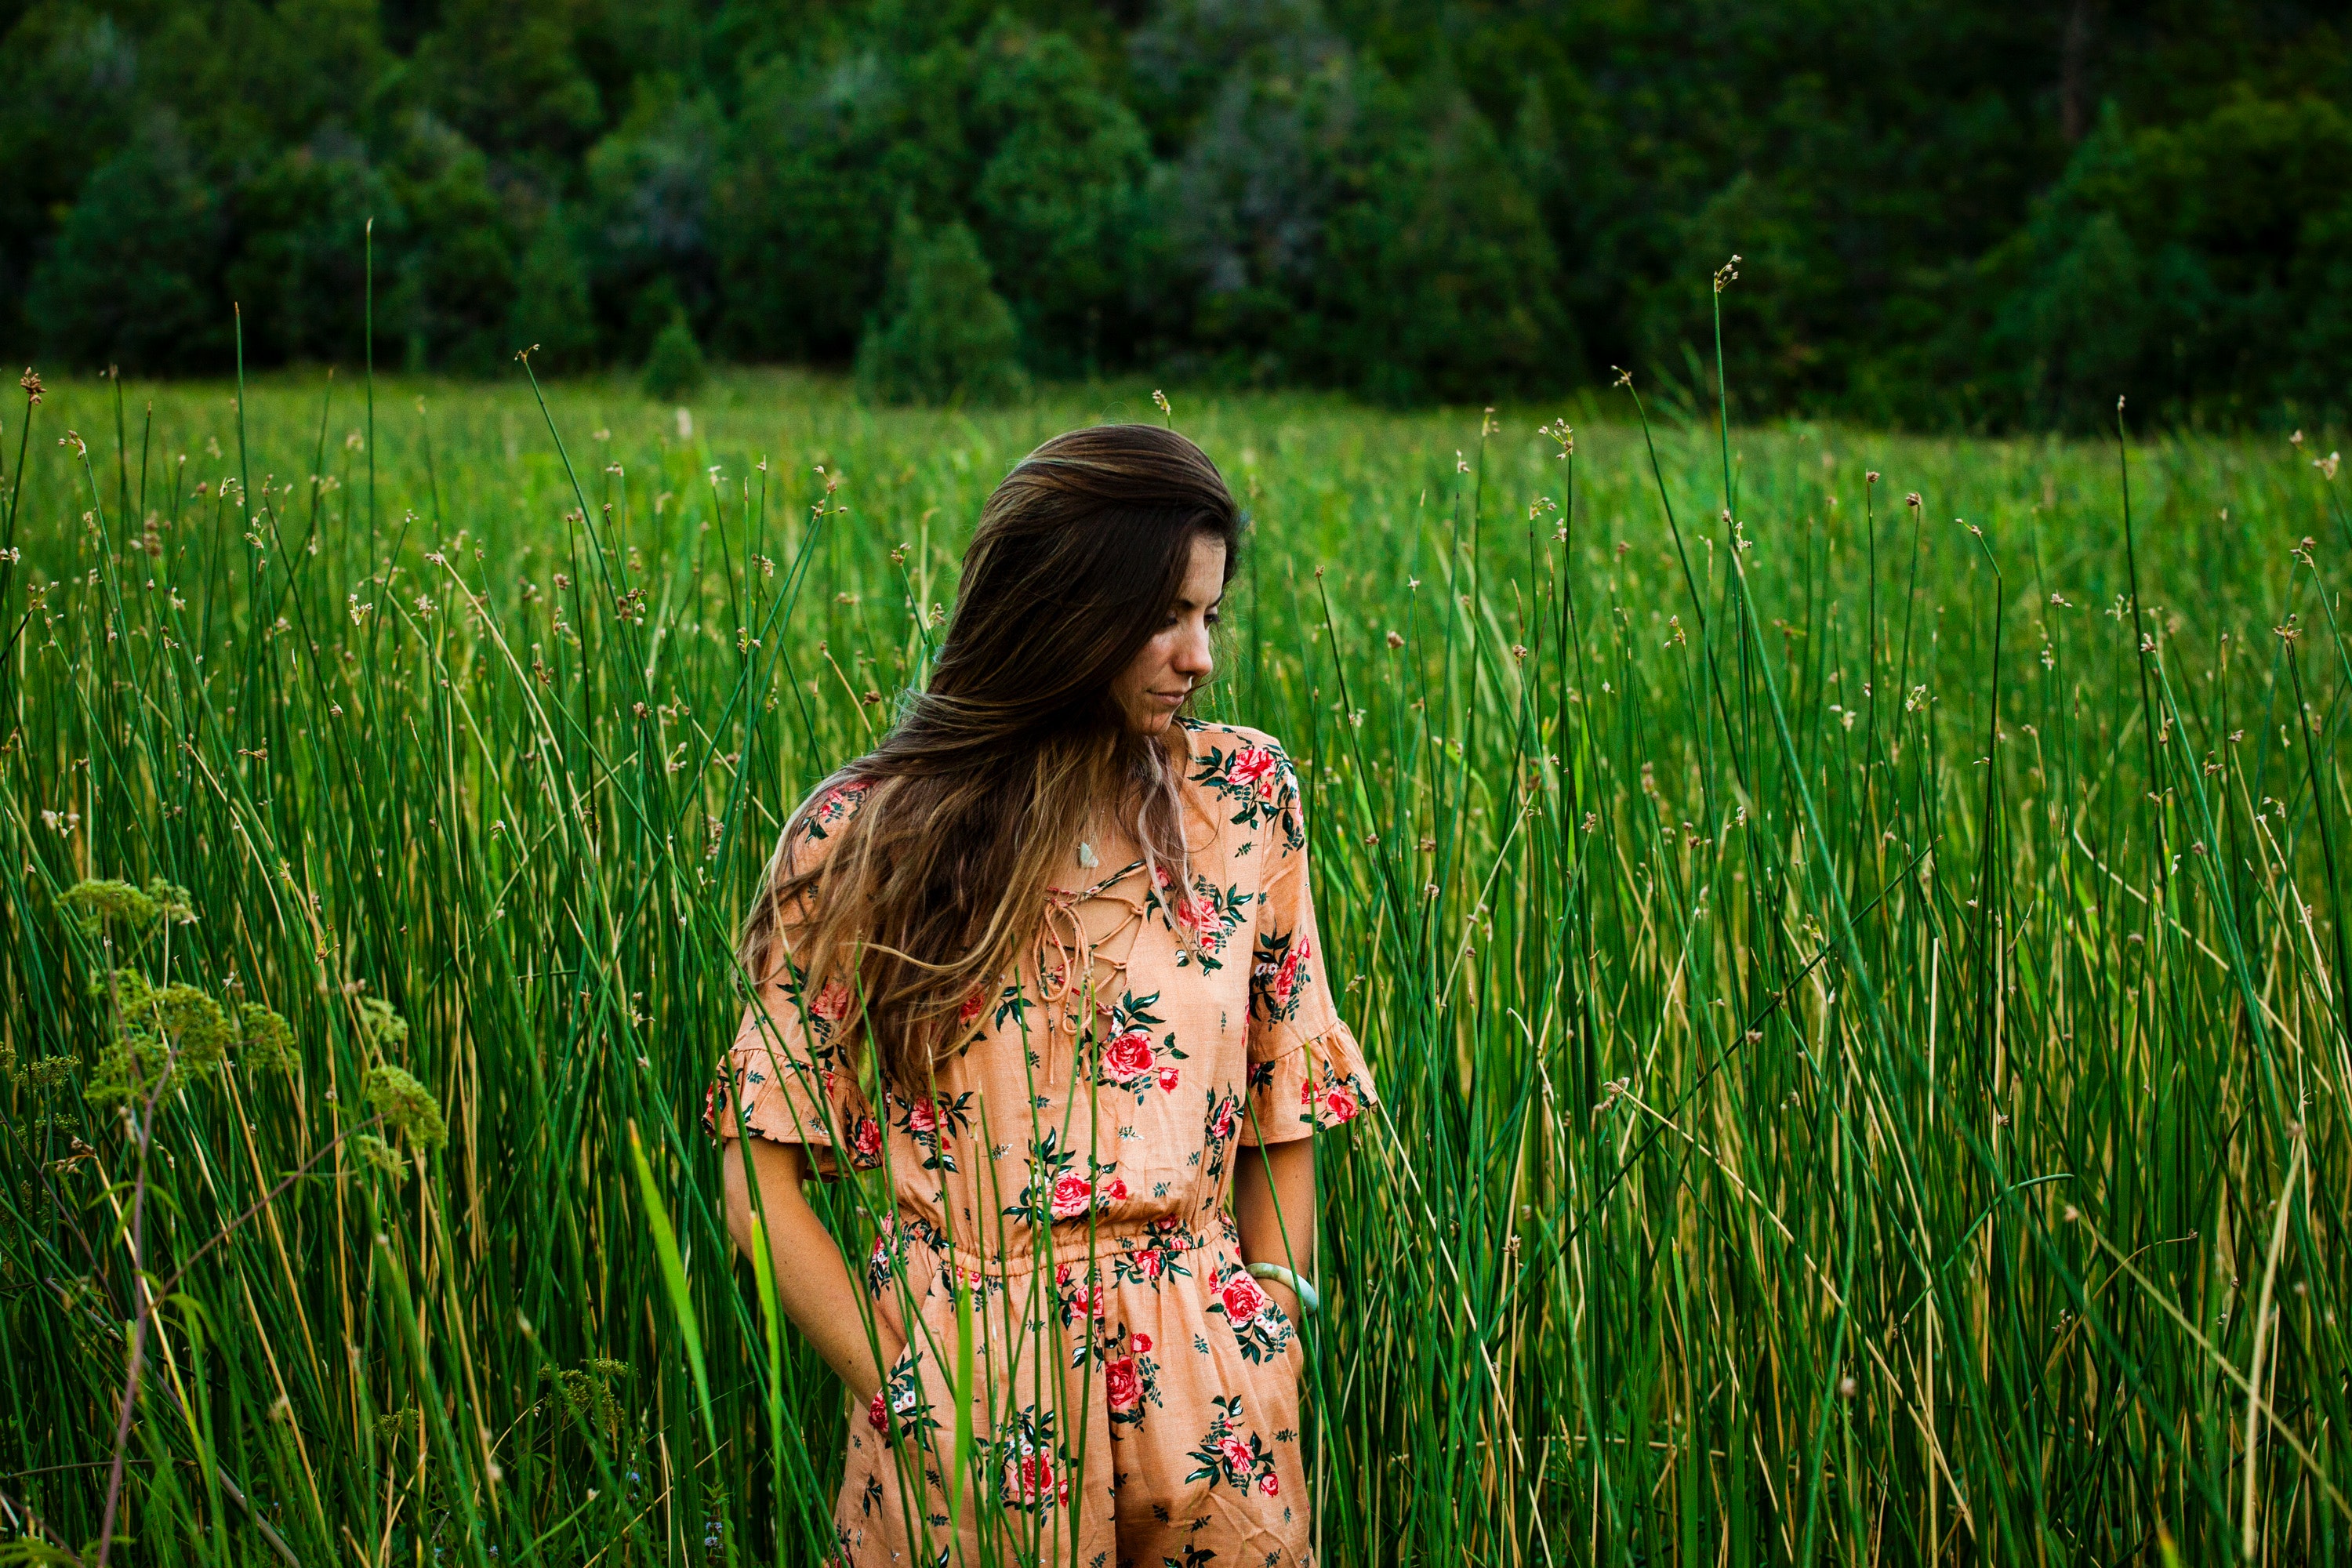
People in nature, green, grass, paddy field, grassland, meadow, field, crop, prairie, agriculture, grass family, plant, summer, happy, adaptation, wildflower, landscape, phragmites, long hair, black hair, farm